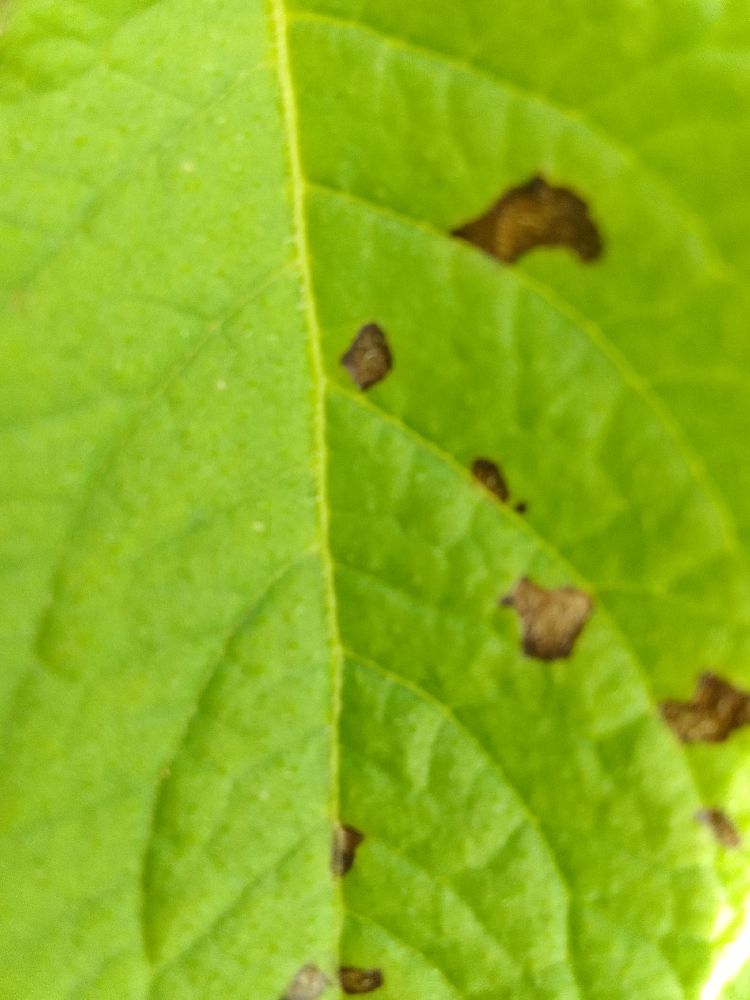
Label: Early blight